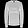
Label: Pullover